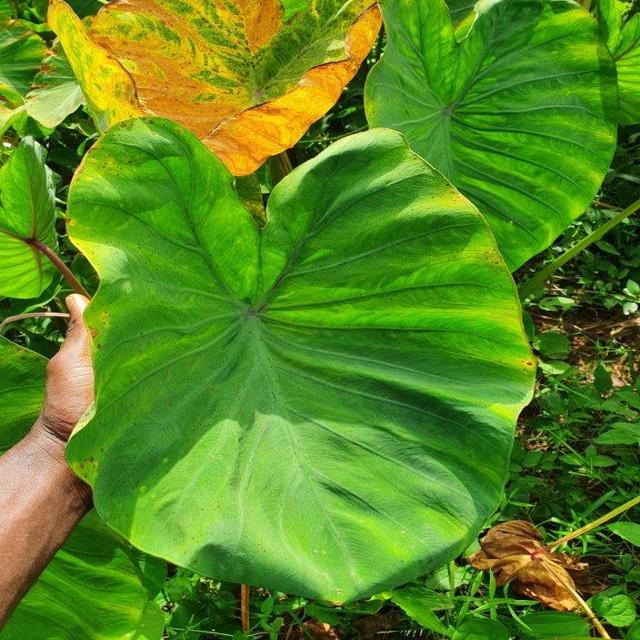
Label: Early_Blight